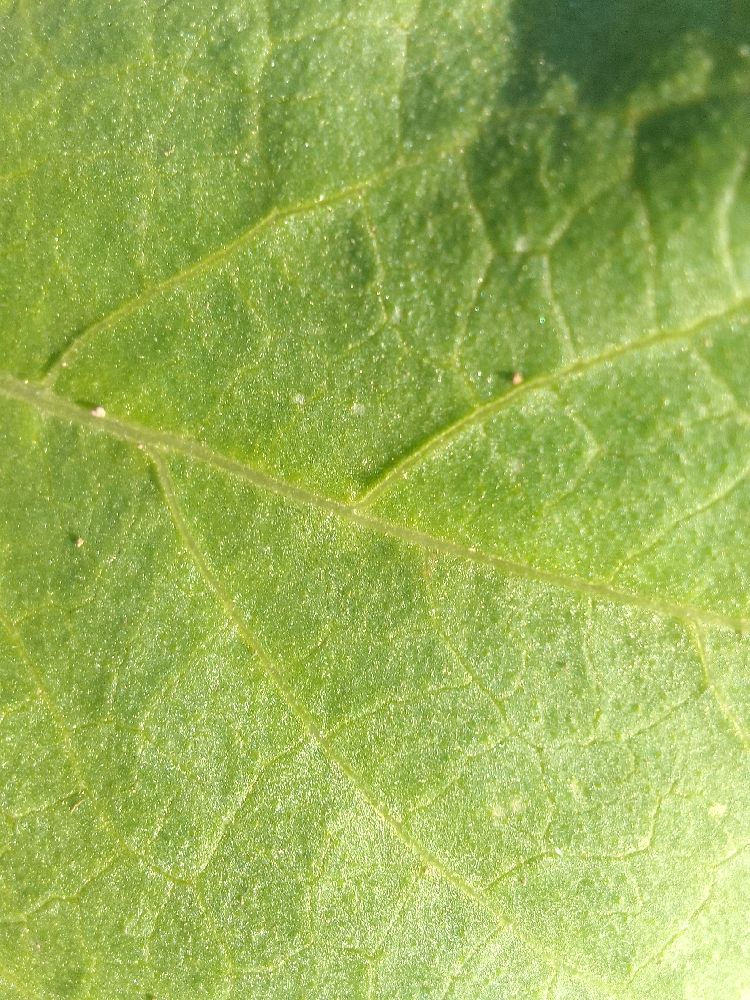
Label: healthy